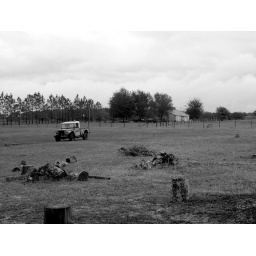
truck in field